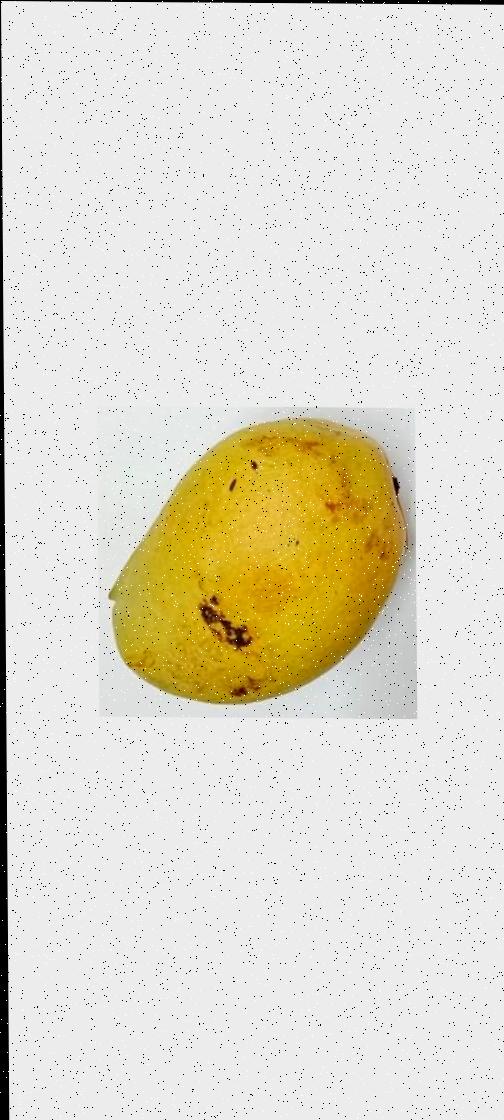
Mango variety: Bari-11